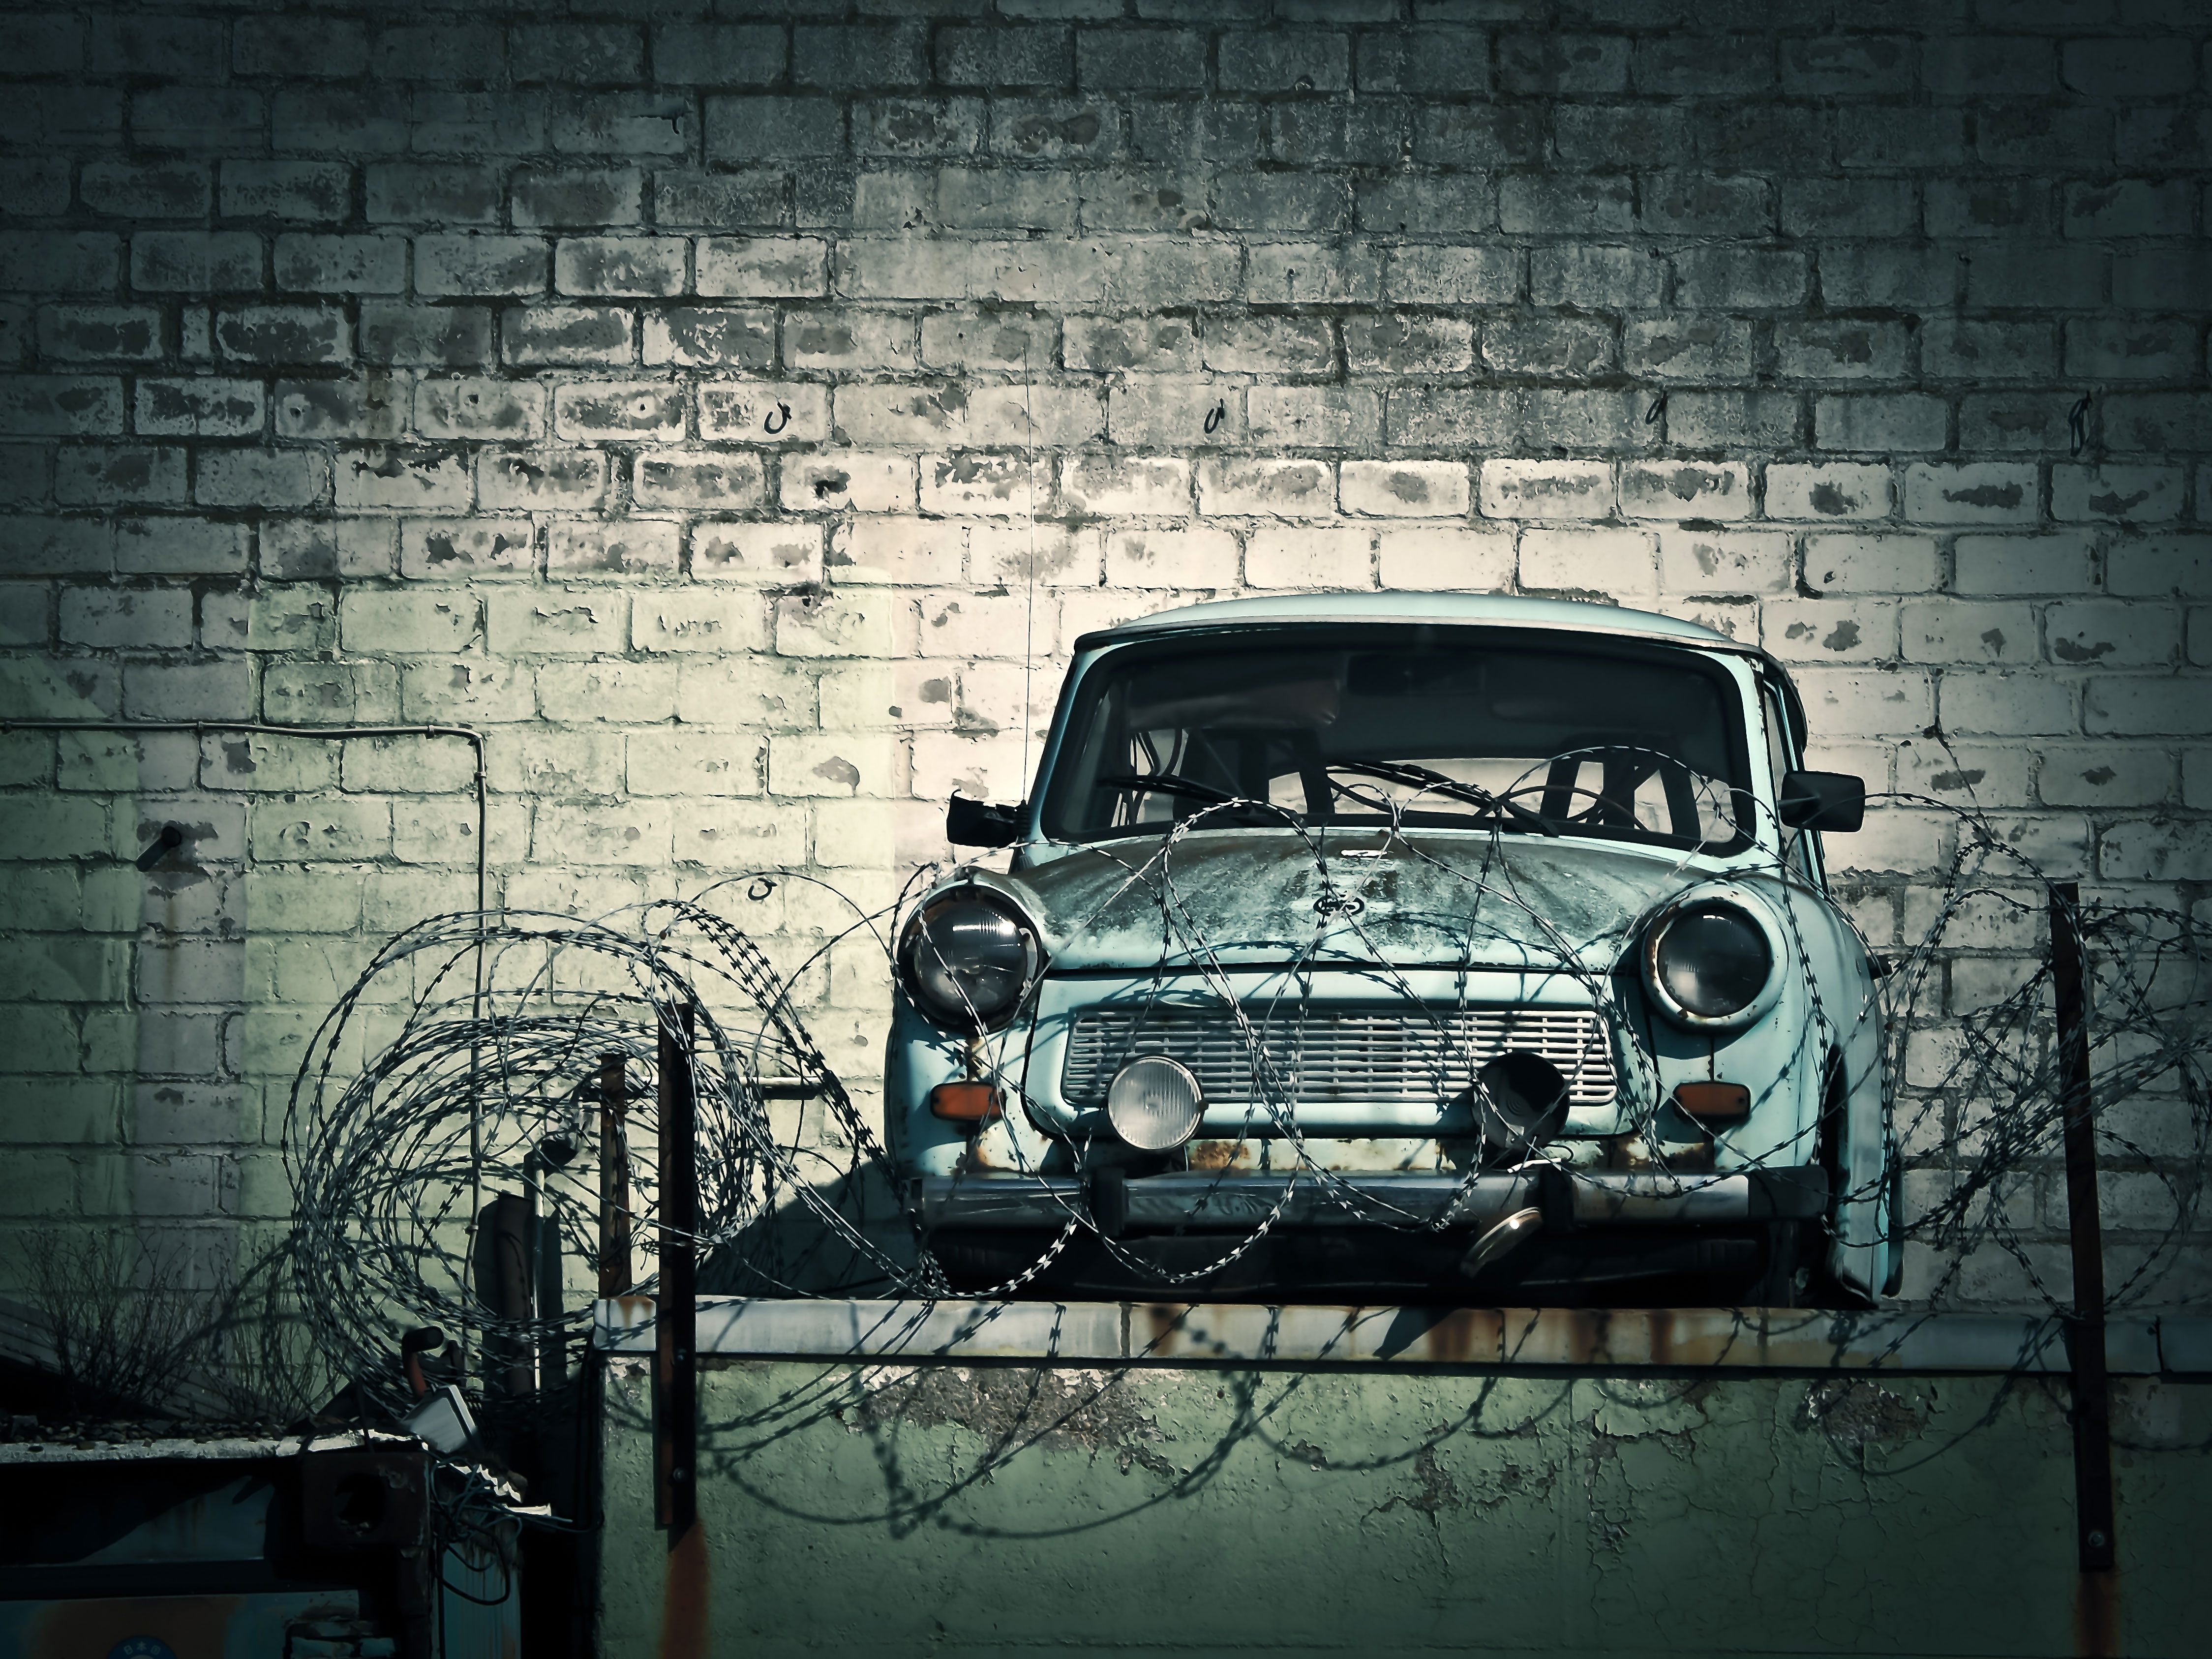
black and white, car, old, vehicle, auto, monochrome, satellite, vintage car, classic, scrap, ddr, trabi, small car, rots, land vehicle, monochrome photography, scrap trade, automobile make, automotive design, luxury vehicle, auto recycling